Edith Humphrey

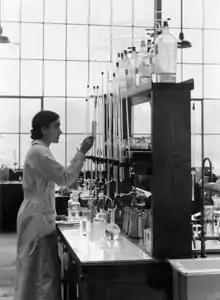
Edith Humphrey in her laboratory.

Edith Ellen Humphrey (11 September 1875 – 25 February 1978) was a British inorganic chemist who carried out pioneering work in co-ordination chemistry at the University of Zurich under Alfred Werner. She is thought to be the first British woman to obtain a doctorate in chemistry and the first chemist to synthesize a chiral inorganic complex.